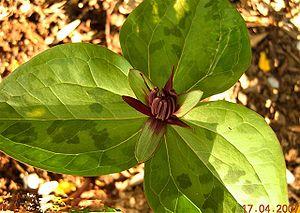
Fleur de Trillium stamineum
Trillium stamineum est une plante herbacée, vivace et rhizomateuse de la famille des Liliaceae ou des Melanthiaceae.